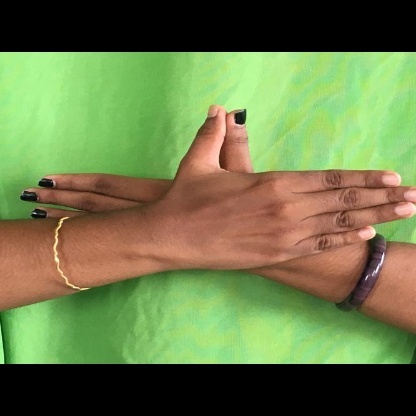
Mudra: Garuda